Reactions to the Manchester Arena bombing

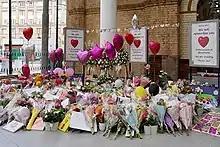
Floral tributes in Manchester Victoria station, adjacent to the arena, in early June 2017; the tributes obscure the World War memorials, with the Arena memorial becoming a permanent fixture next to it

Campaigning for the general election was suspended by all political parties, and largely remained on hold until 26 May. The day after the bombing, Prime Minister Theresa May announced that the UK's threat level had been raised to 'critical' for the first time in 10 years. As a result, the British Armed Forces would be deployed to support police forces at key locations in the UK. The threat level remained at critical for four days before being reduced back to severe on 27 May.